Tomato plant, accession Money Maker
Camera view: bottom (45 deg); turntable rotation: 330 degrees
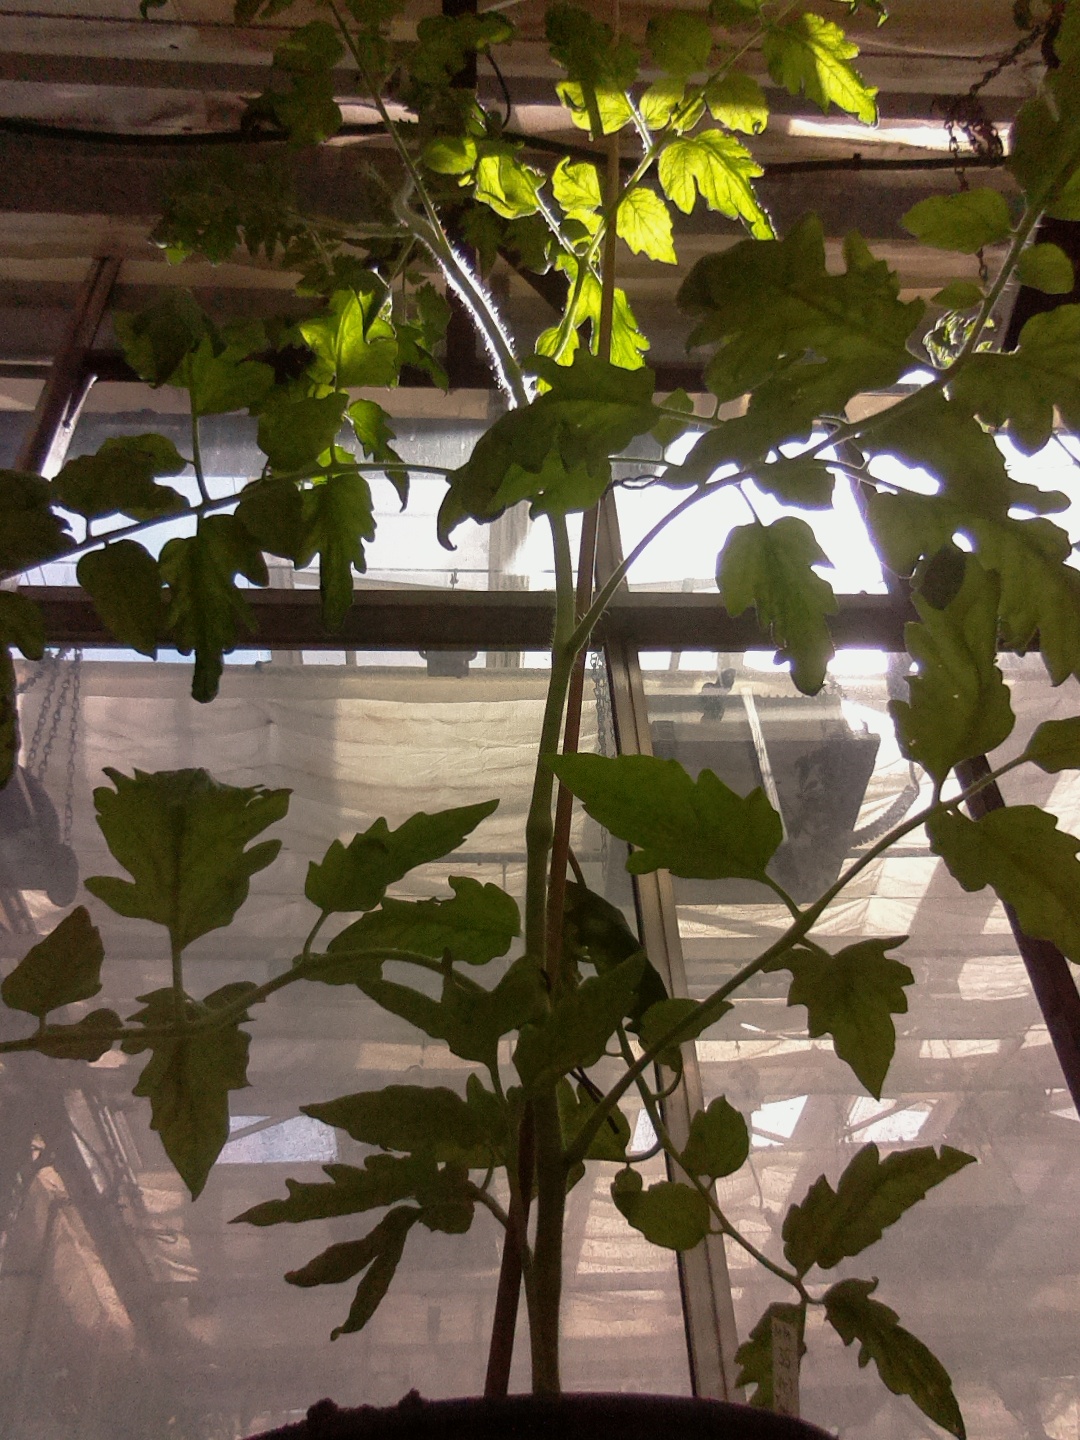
BBCH growth stage 52: 2 inflorescences visible